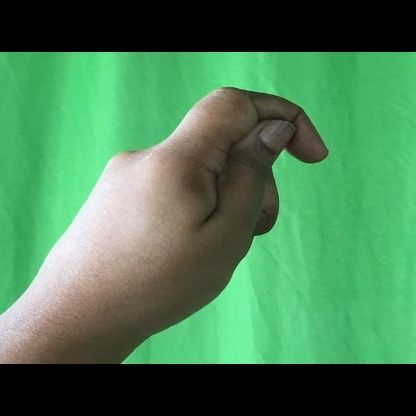
Mudra: Kapith